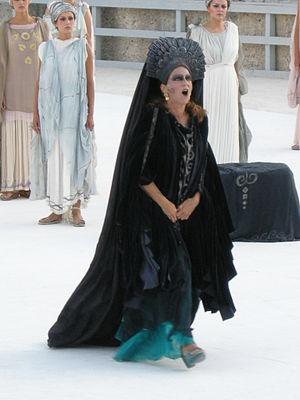
Elisabetta Pozzi, née le 23 février 1955 à Gênes dans la région de la Ligurie en Italie, est une actrice italienne jouant principalement pour le théâtre. Elle est apparue à de rares reprises au cinéma et à la télévision. Elle fut notamment récompensée au cours de sa carrière par un David di Donatello de la meilleure actrice dans un second rôle en 1992 et un Premio Eleonora Duse en 2006.